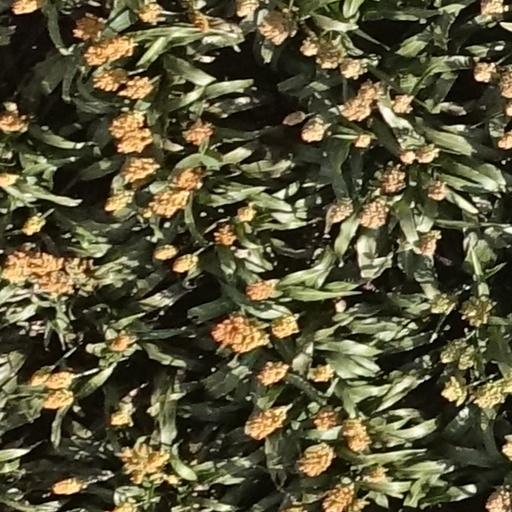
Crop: sorghum